Beijing Capital International Airport

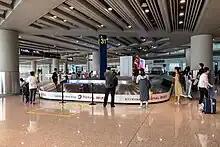
Terminal 3 baggage claim hall

Terminal 1, with of space, opened on 1 January 1980, and replaced the smaller existing terminal, which had been in operation since 1958. Terminal 1 was closed for renovation from 1 November 1999 to 20 September 2004, during which all airlines operated from Terminal 2. Featuring 16 gates, it was the operational base for the domestic routes of China Southern Airlines and a few other airlines such as XiamenAir and Chongqing Airlines, and was originally planned to handle domestic traffic excluding those to Hong Kong and Macau.